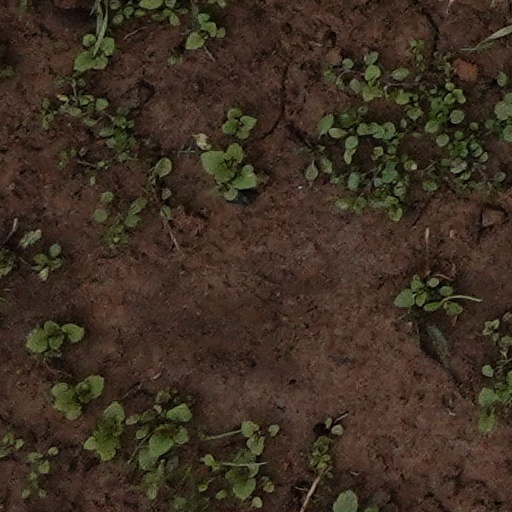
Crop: wheat